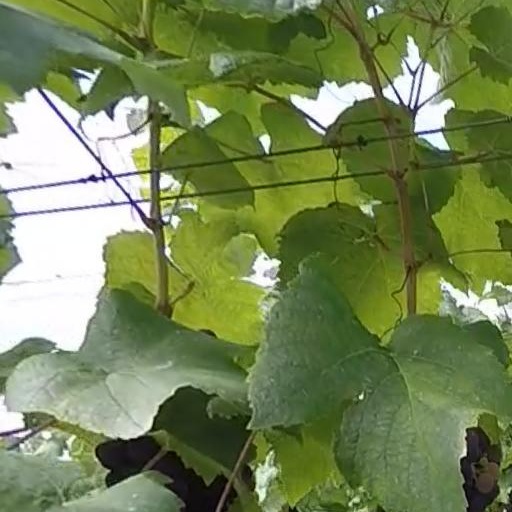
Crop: grape